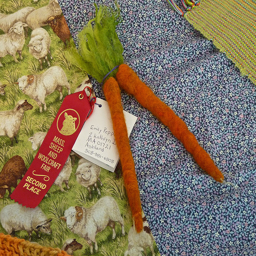
A table covered with various clothes and two carrots constructed from fabric
Two carrots lay next to a red ribbon.
A pair of crafted carrots with a winning ribbon
A couple of carrots on a cloth surface.
two carrots on top of different patterned materials